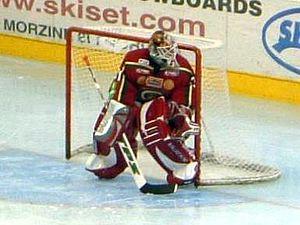
Tommy Salo, joueur de hockey sur glace suédois sous les couleurs de Frolunda. Match amical contre l'Italie en 2005. Morzine, France
Thomas Mikael Salo est un gardien de but professionnel suédois de hockey sur glace.
Le trophée N.R. « Bud » Poile est un trophée de hockey sur glace individuel. Il est remis au meilleur joueur au cours des séries éliminatoires de la Coupe Turner dans la Ligue internationale de hockey. Il est remis depuis 1989 et jusqu'à la disparition de la ligue en 2001. Il honore la mémoire de Bud Poile, commissaire de la LIH à partir de 1984.